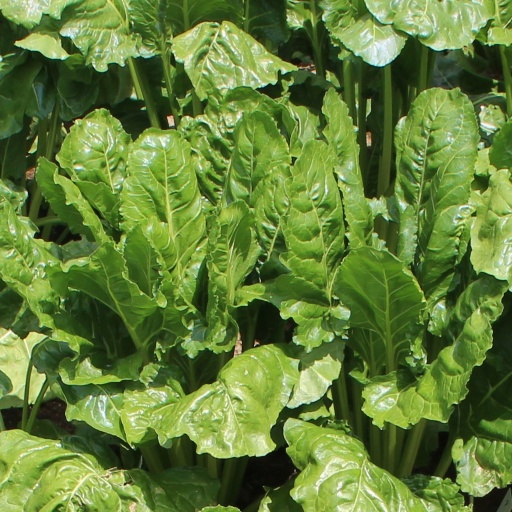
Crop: sugar beet